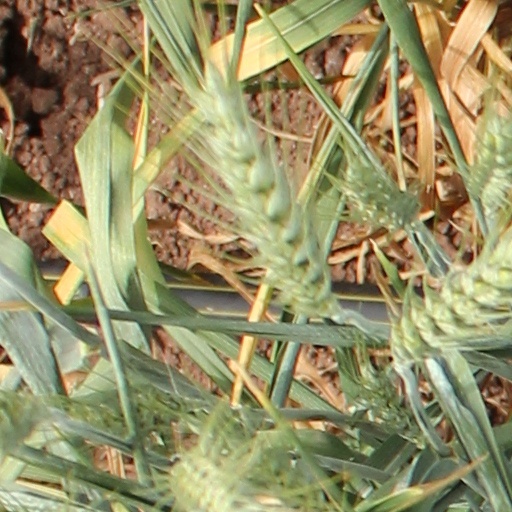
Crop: wheat